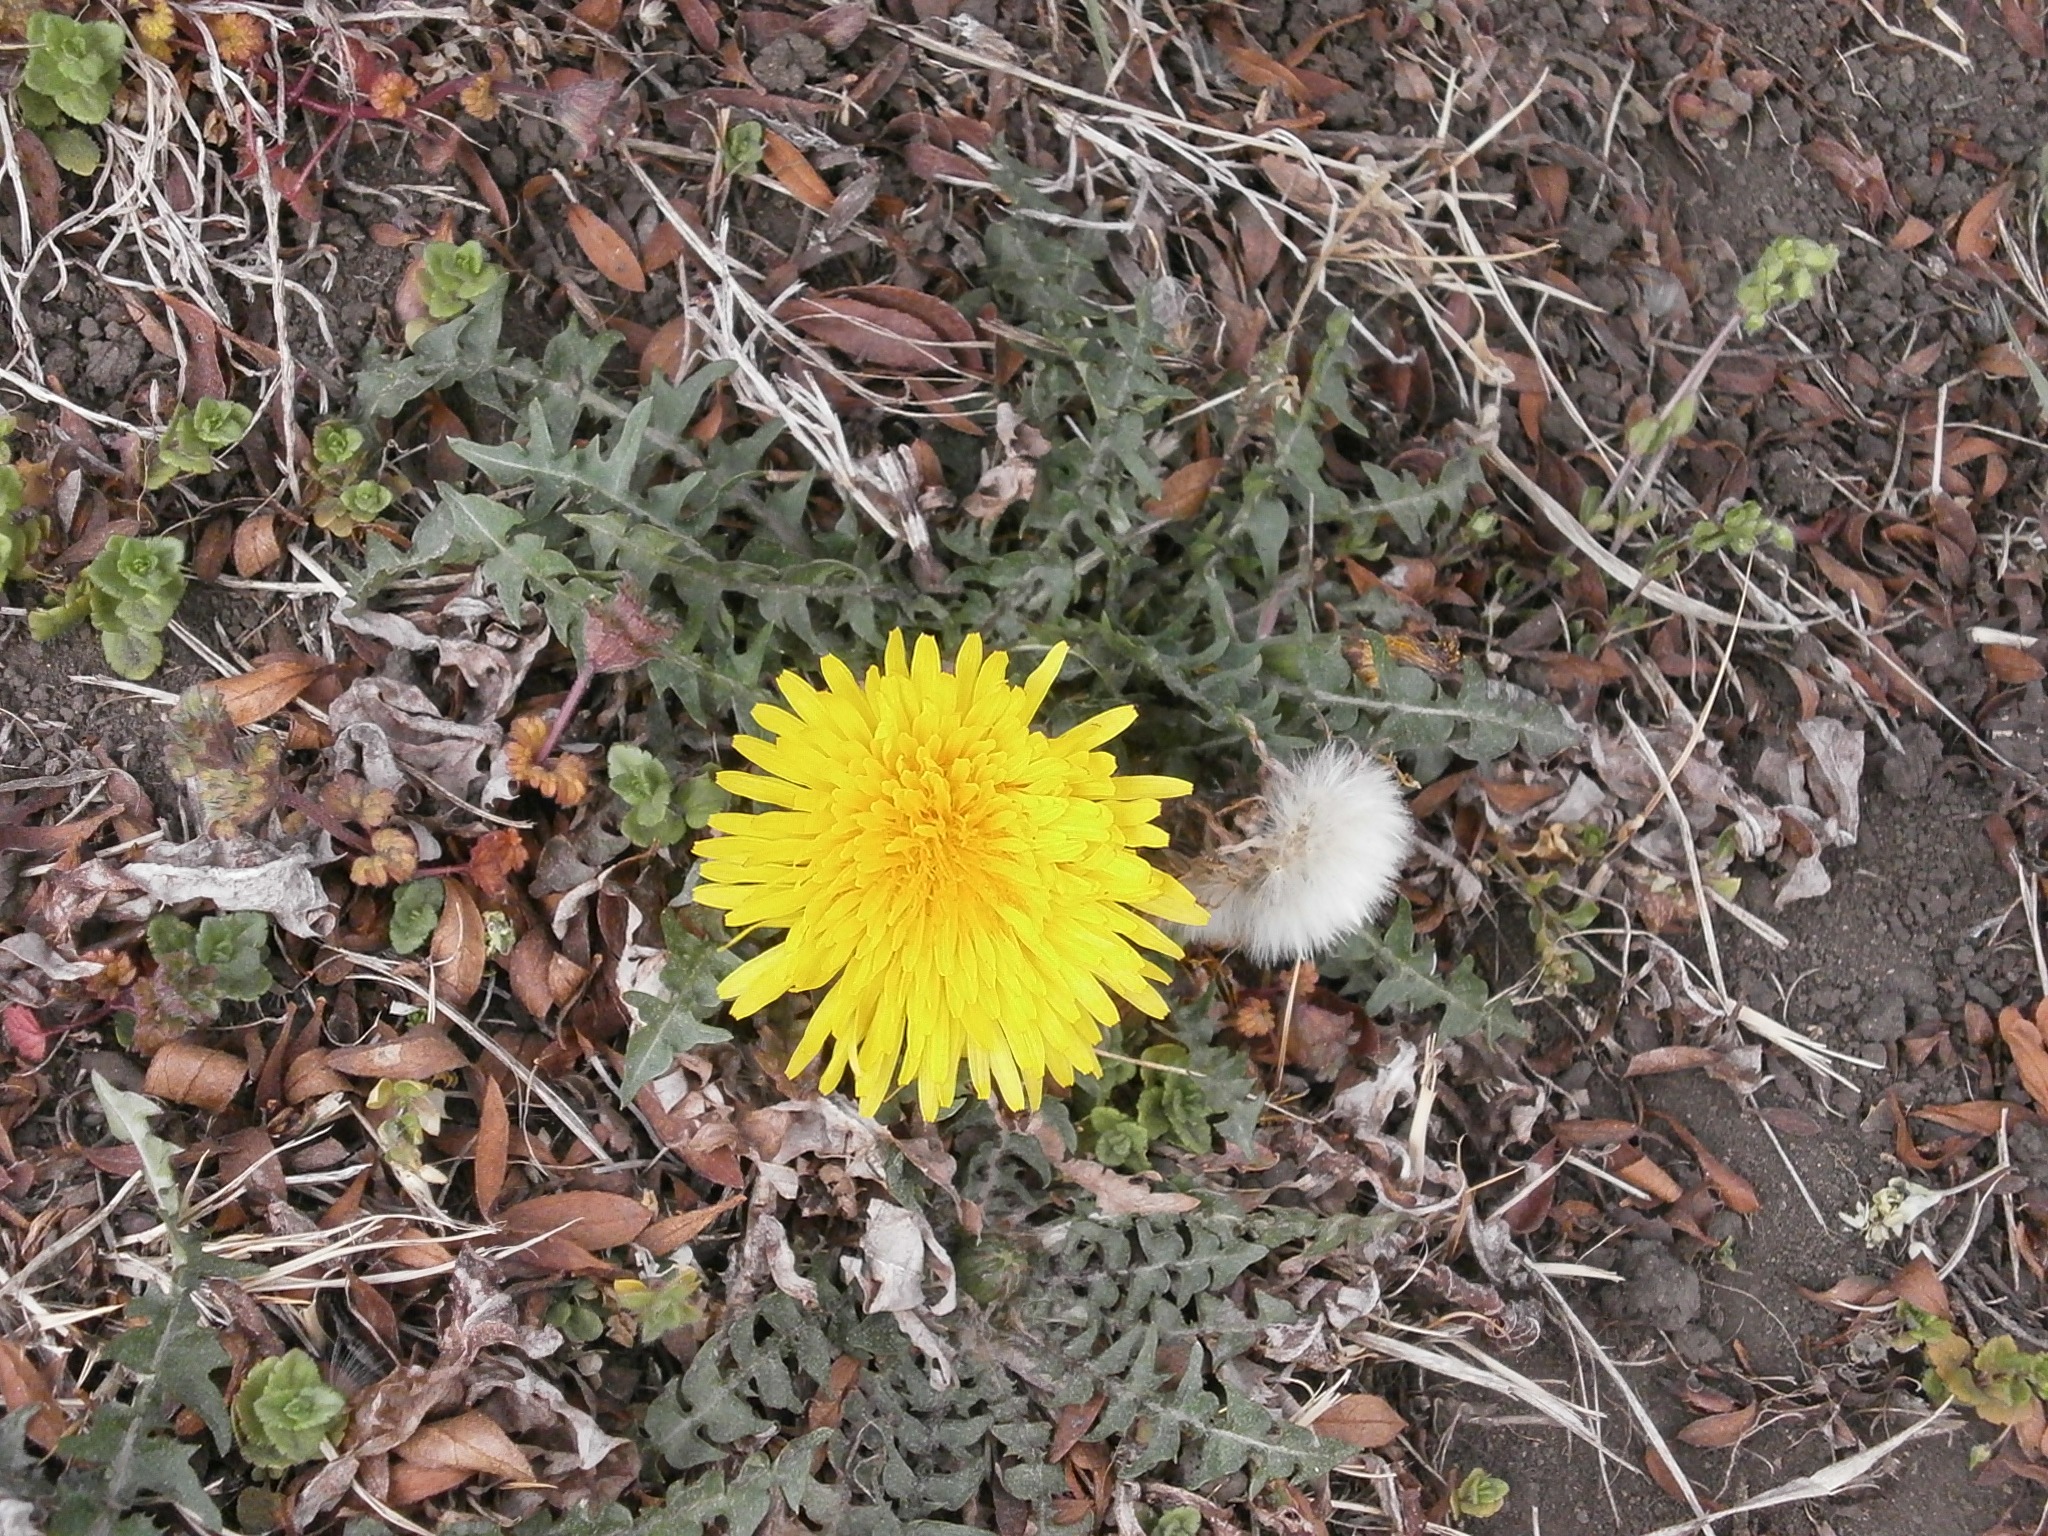
plant, dandelion, leaf, flower, autumn, botany, yellow, flora, wildflower, flowers, flowering plant, daisy family, on the roadside, land plant